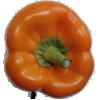
Label: Pepper Orange 1